City walls and gates of Legnano

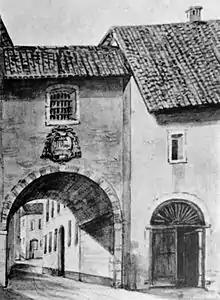
The Porta di Sotto of Legnano in a 1875 watercolor by Giuseppe Pirovano

The walls and urban gates of Legnano were a constitutive part of a military defensive system serving Legnano, a municipality in the Metropolitan City of Milan, in Lombardy.